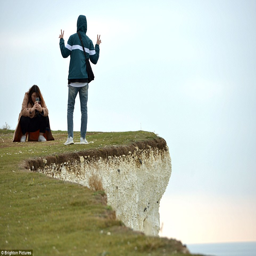
a woman takes a picture of her friend on top the cliff edge today despite warnings about the dangers